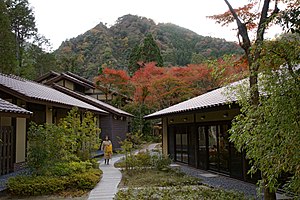
Ryokan (kro)
Ryokan ved Arima Onsen, et kursted i bjergene ved Kobe
Ryokan er en form for traditionel japansk kro med oprindelse i Edo-perioden, hvor disse kroer servicerede rejsende langs Japans hovedveje. De har typisk rum indrettet med tatami-måtter, fællesbad, og andre fællesområder hvor gæster færdes iklædt yukata.